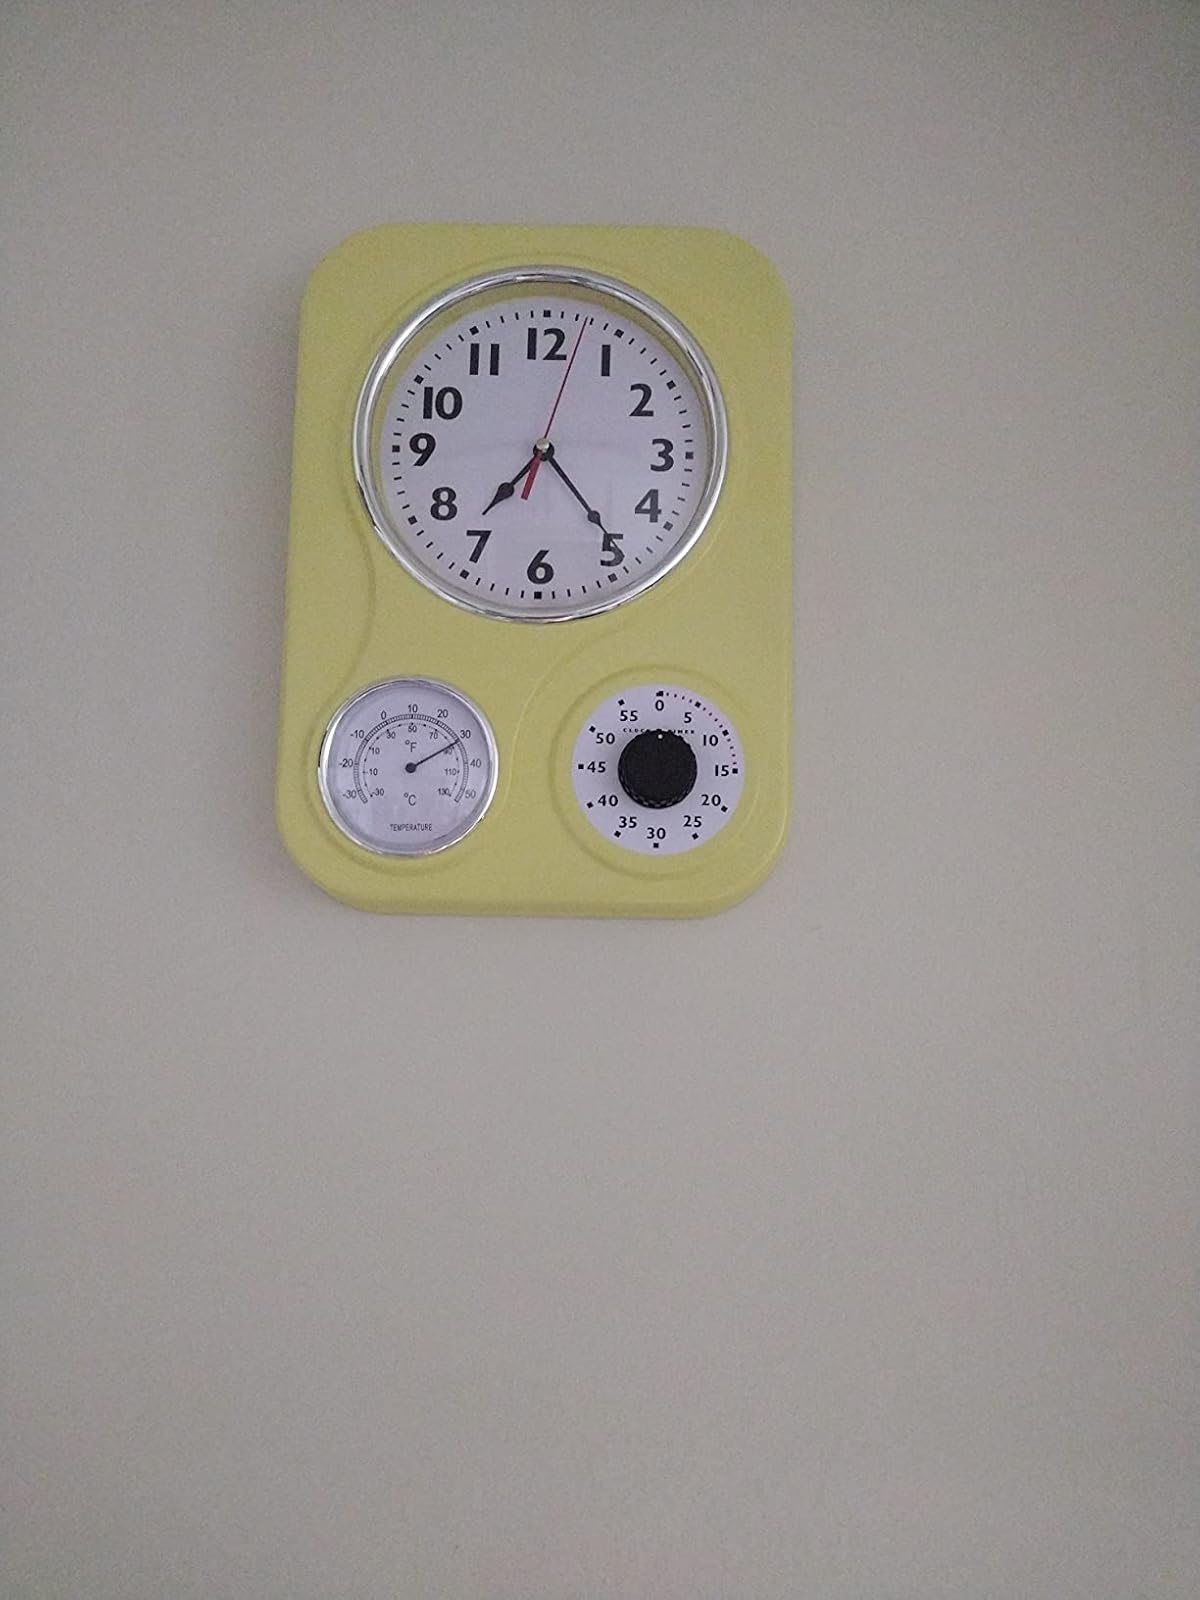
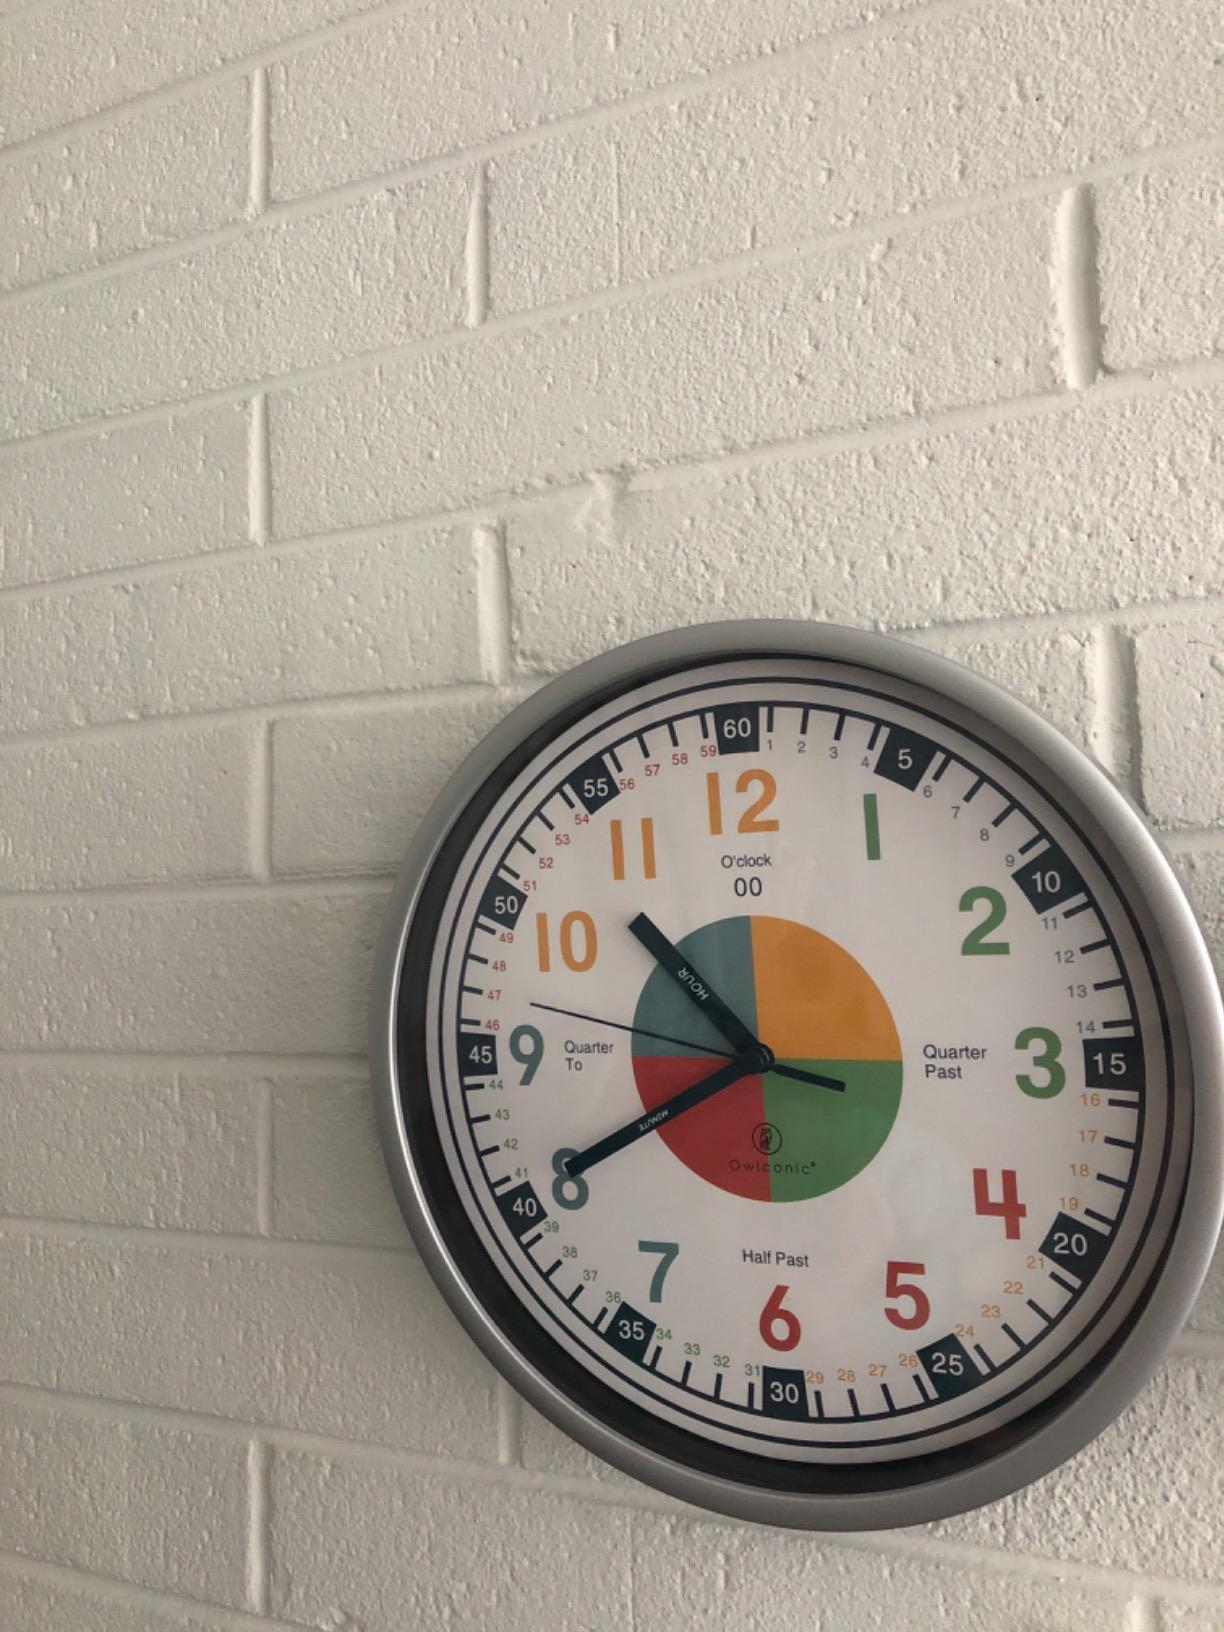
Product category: clock
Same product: no